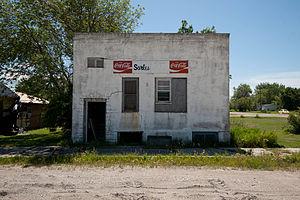
La ville de Sarles est située dans les comtés de Cavalier et Towner, dans l’État du Dakota du Nord, aux États-Unis. Sa population, qui s’élevait à 28 habitants lors du recensement de 2010, est estimée à 27 habitants en 2018.